Carlon Colker

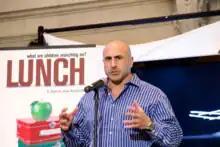
Carlon Colker lunch

In October 2010, Colker narrated the award-winning documentary Lunch, a film by Avis Richards, which explored the effects of the National School Lunch Program on America's children in schools in order to shed light on the current situation through candid interviews with doctors, teachers, farmers and various specialists.